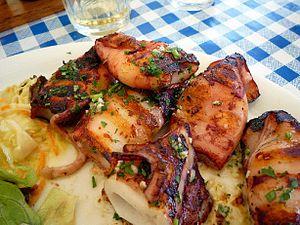
Historiquement, la cuisine maltaise est une cuisine insulaire faite à base de produits locaux. Cependant, de tous temps, des échanges ou des importations ont permis d'en diversifier les composants. C’est aussi une cuisine typiquement méditerranéenne. Le caractère insulaire se remarque dans l’utilisation de poissons et de produits frais et de saison. Le caractère méditerranéen se retrouve dans l’influence de la cuisine italienne, notamment sicilienne mais aussi arabe, entre autres tunisienne. La longue occupation britannique n’a pas manqué non plus d'imprimer sa marque. L’ouverture au tourisme a apporté sur l’île des cuisines internationales comme les cuisines chinoise, indienne, japonaise etc. mais aussi le food américain. L’intensification des échanges commerciaux européens et internationaux rend disponibles des produits jusqu’alors inconnus ou inhabituels.